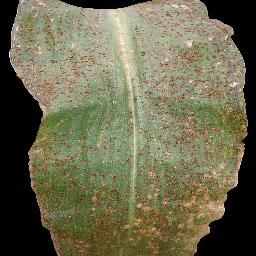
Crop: corn
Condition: (maize)_common_rust